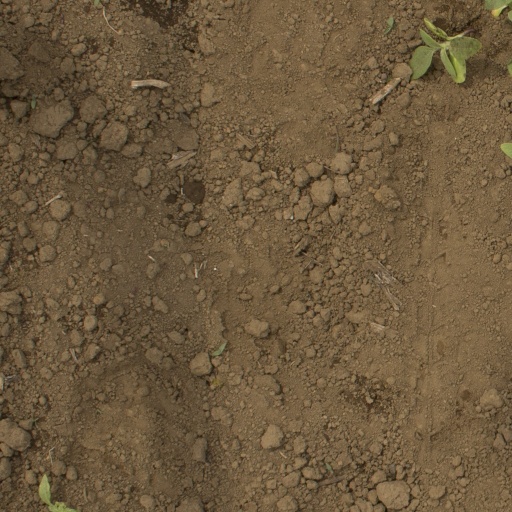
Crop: Jerusalem artichoke